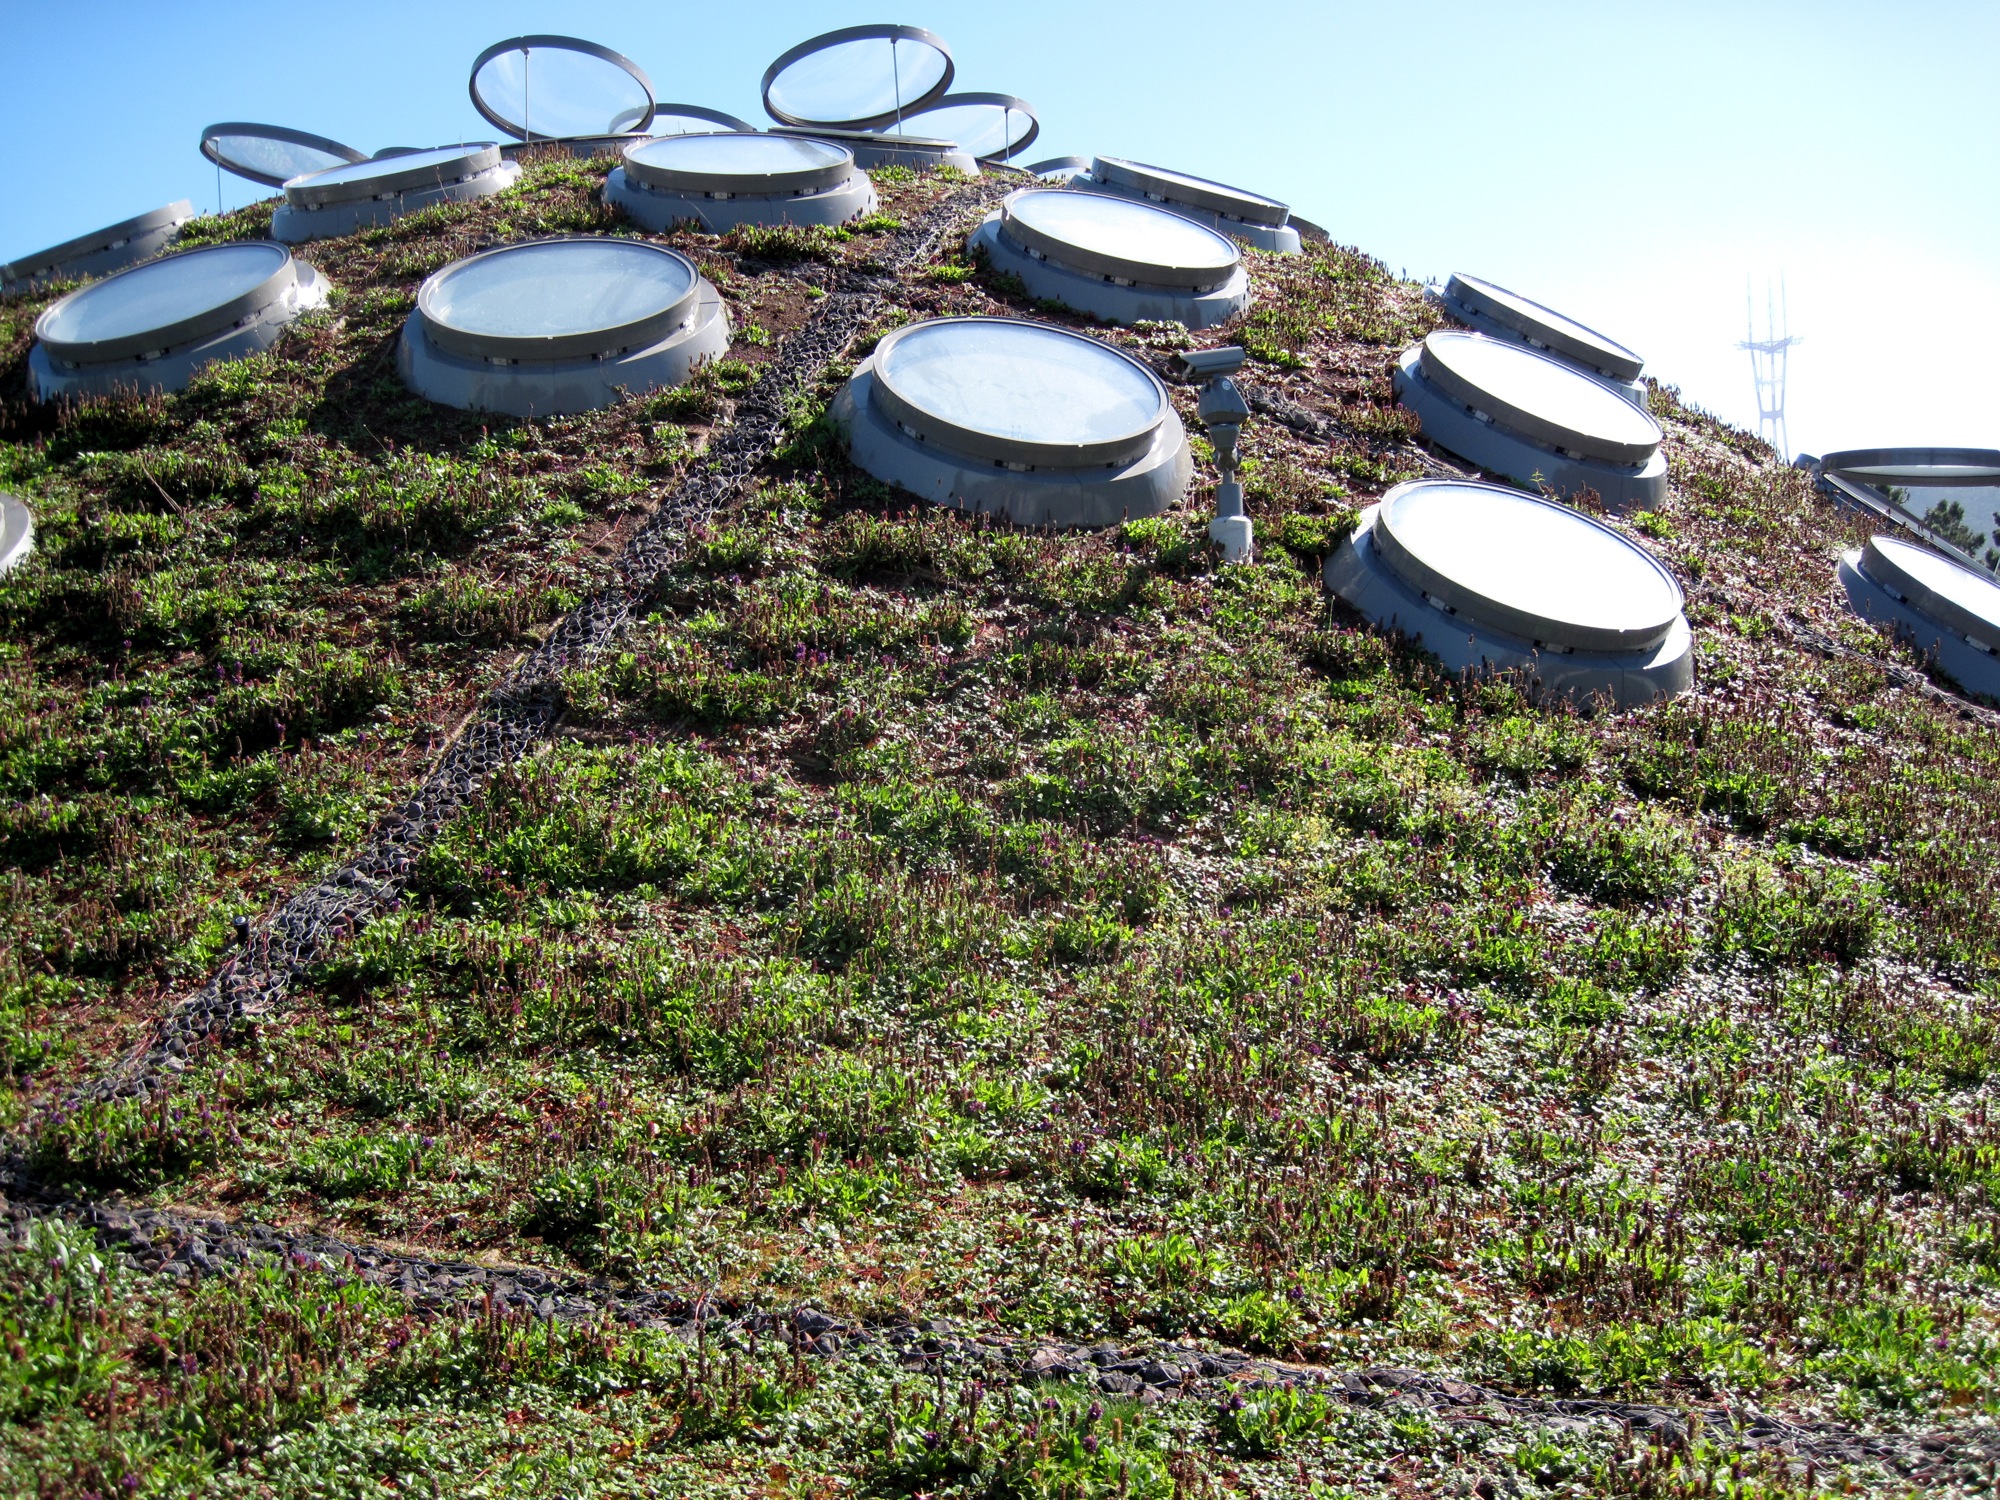
tree, water, grass, plant, lawn, museum, science